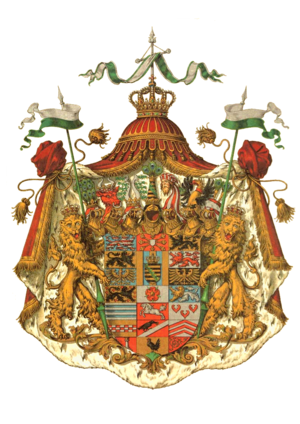
La branche ernestine est l'une des deux branches, avec la branche albertine, de la maison de Wettin. Elle doit son nom à Ernest de Saxe, à qui, lors du partage des territoires saxons en 1485, échut l'électorat de Saxe.
La maison de Wettin est une dynastie qui règne actuellement sur la Belgique et sur le Royaume-Uni, et qui régna notamment sur la Bulgarie, le Portugal, la Pologne, le duché, l'électorat puis le royaume de Saxe, le grand-duché de Saxe-Weimar, le duché de Saxe-Cobourg et Gotha, le duché de Saxe-Meiningen, le duché de Saxe-Altenbourg, les Indes.
La noblesse du Saint empire ou noblesse impériale, est l’ensemble des personnes ayant reçu un titre ou sa confirmation à le porter directement de l'empereur du Saint-Empire, formant d'une part, une noblesse dite "immédiate" et souveraine, relevant uniquement de l'empereur; et de l'autre une noblesse honorifique médiate, soumise aux seigneurs locaux. Médiate ou immédiate, cette noblesse était reconnue dans tout l'empire. Celle ci ne doit pas être confondue avec les noblesses territoriales des États qui composaient l'empire, qui elles, n'étaient reconnues que dans leurs territoires respectifs.